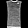
Label: T - shirt / top